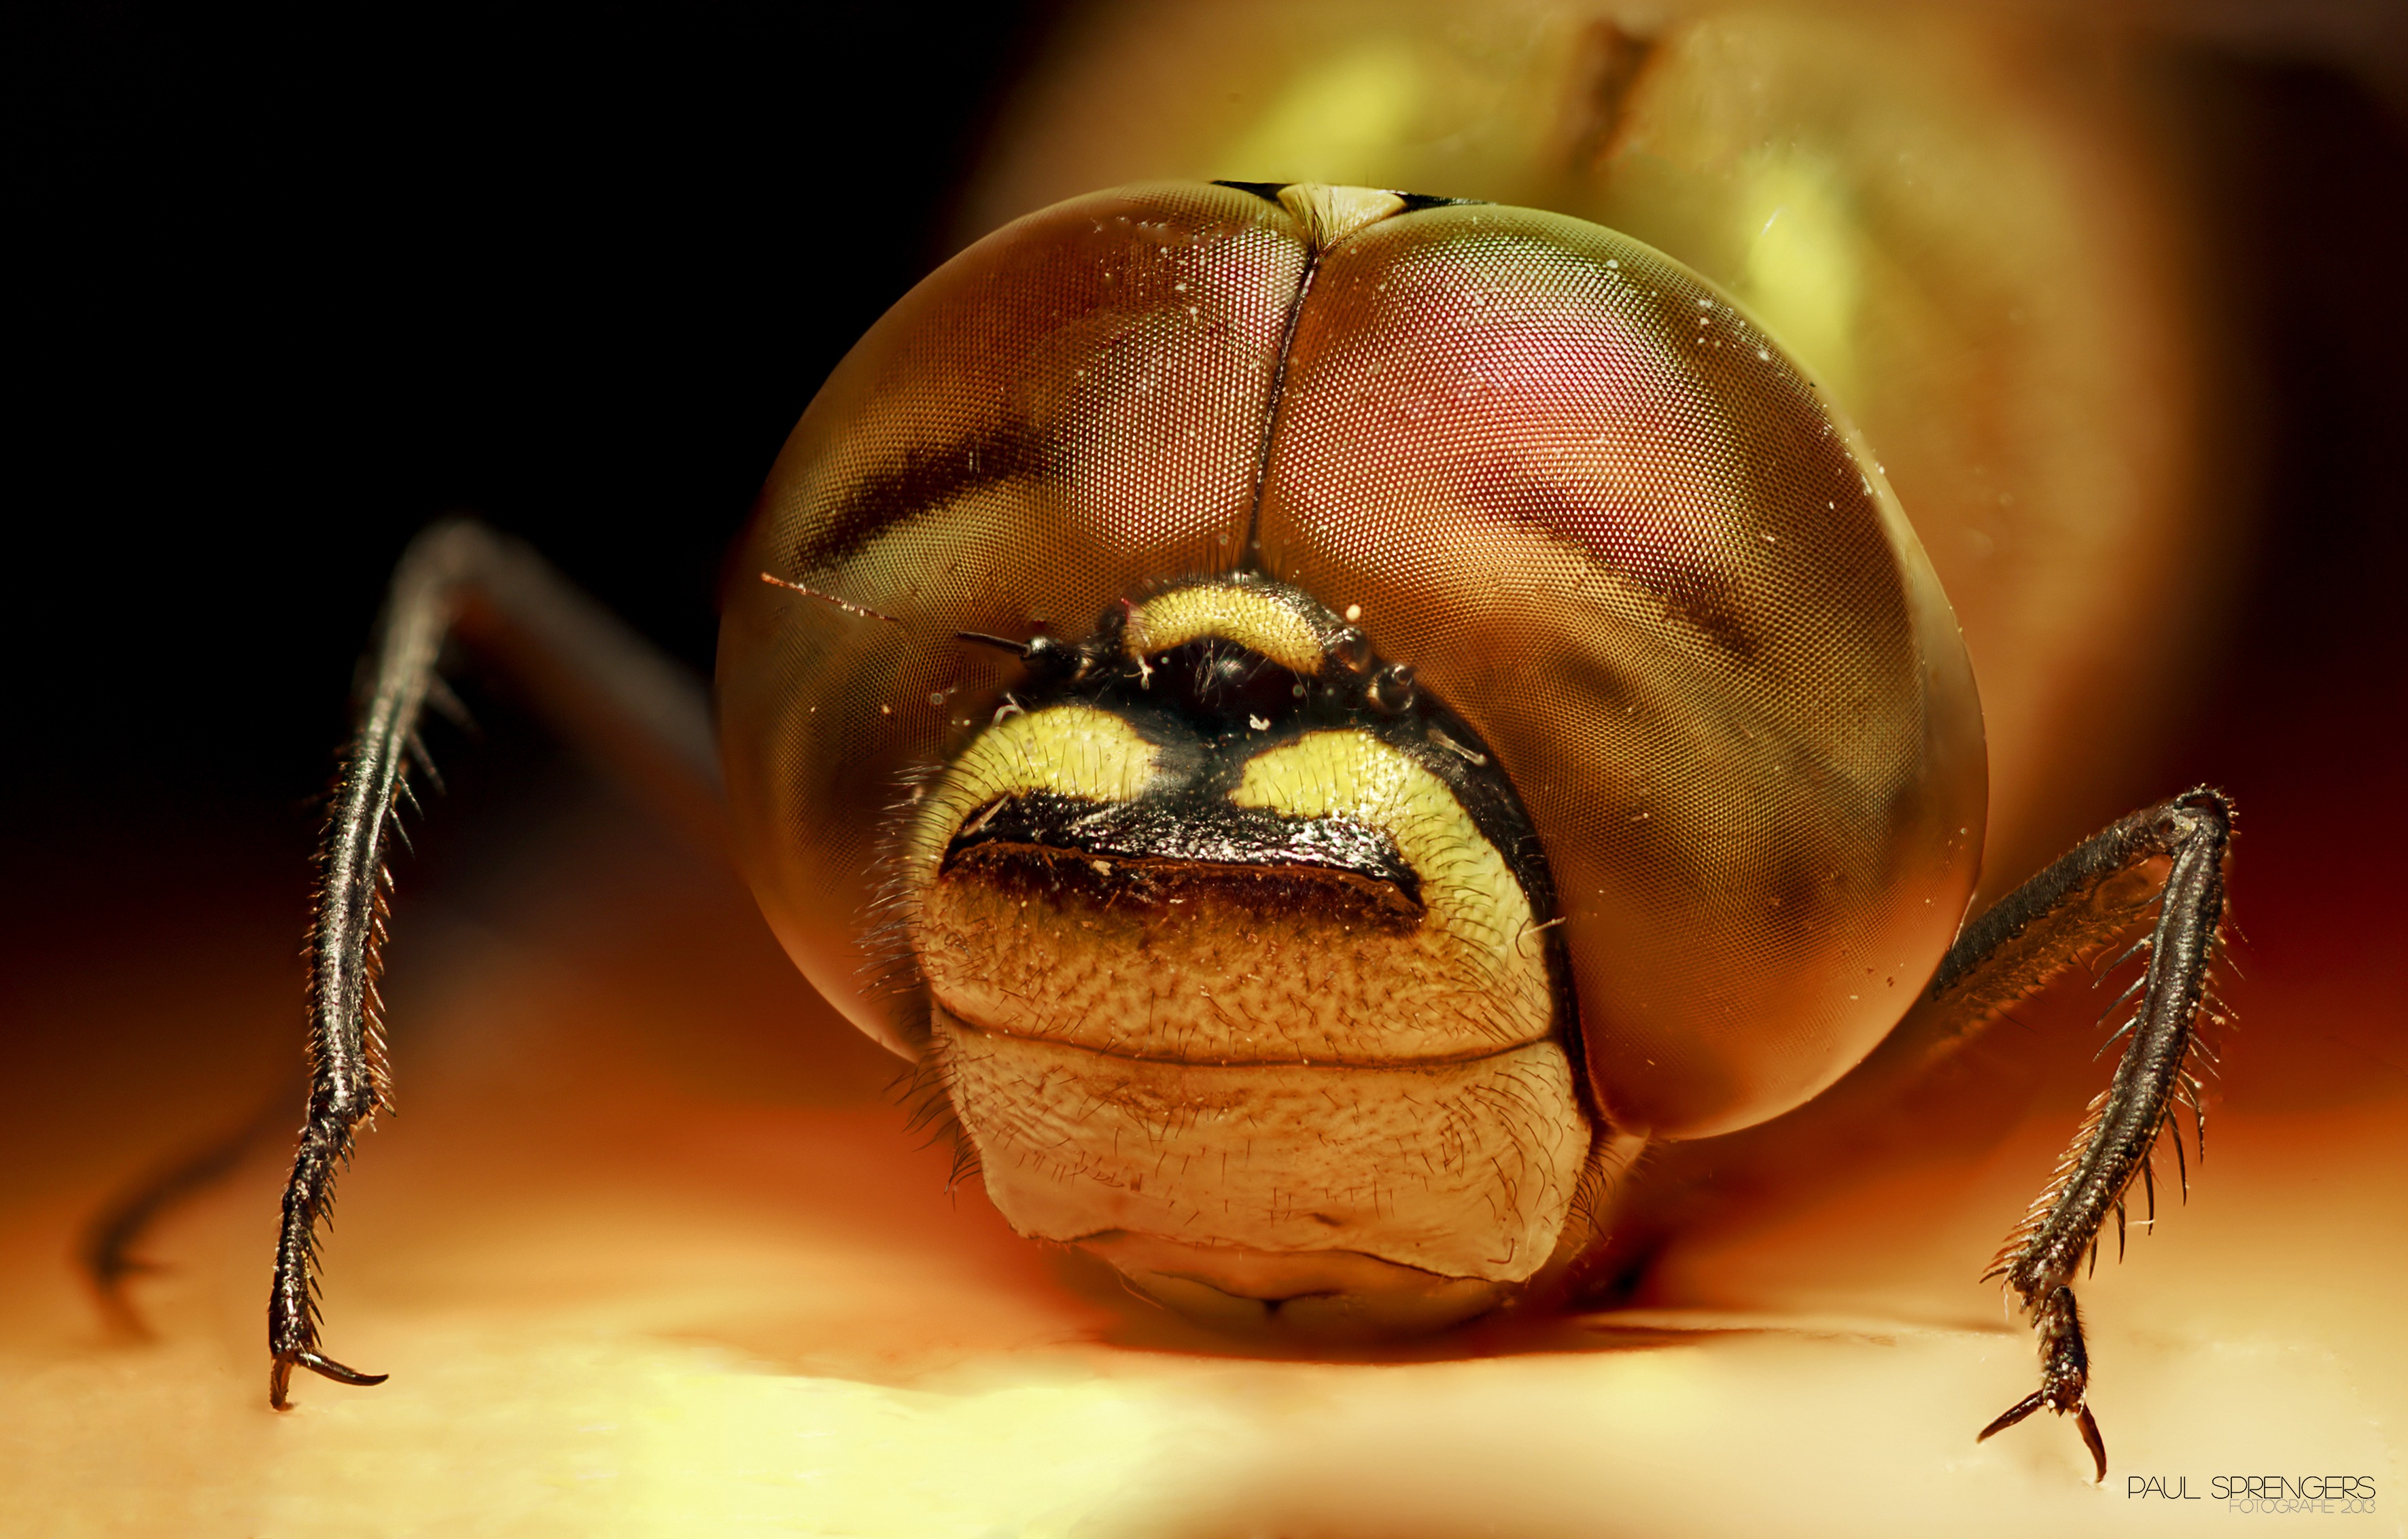
nature, photography, flower, insect, macro, bug, fauna, invertebrate, close up, dragonfly, insects, hornet, beetle, macro photography, arthropod, emperor dragonfly